Kawasaki Kinen

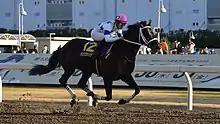
2020 Kawasaki Kinen winner, Chuwa Wizard

The Kawasaki Kinen (Kawasaki Memorial) (川崎記念) is a Japanese thoroughbred horse race on dirt track for horses aged four years or older. It was graded as a domestic grade 1 race in 1998. Held in early April, it is the first (domestic) grade 1 race in Japanese horseracing season. Its name comes from its venue, the Kawasaki Racecourse, which in turn is named after the city that it is situated in; Kawasaki city in Kanagawa prefecture.